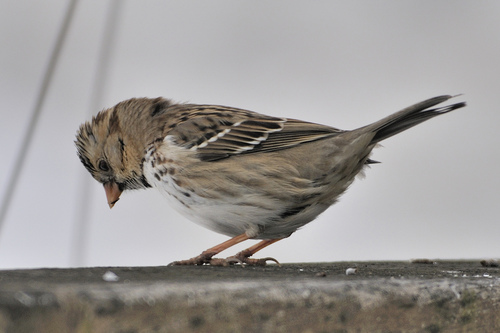
a small bird has a small tuft of brown feathers on it's crown, a spotted back, and wings with white wingbars.
a small bird with brown wings, and a grey belly, and a small billthe bird has skinny thighs that are pink and small pink bill.
this bird has a speckled belly and breast with a short pointy bill.
a small bird has a white belly and different shades of brown covering the rest.
this particular bird has a white belly and tan secondaries
this bird is grey with white and has a very short beak.
this particular bird has a belly that is white with tan sides and patches of black
this bird has wings that are grey and has a white bellya small, mostly brown bird with a white belly and breast and some stripes of black along its back and wings.
Species: Harris Sparrow